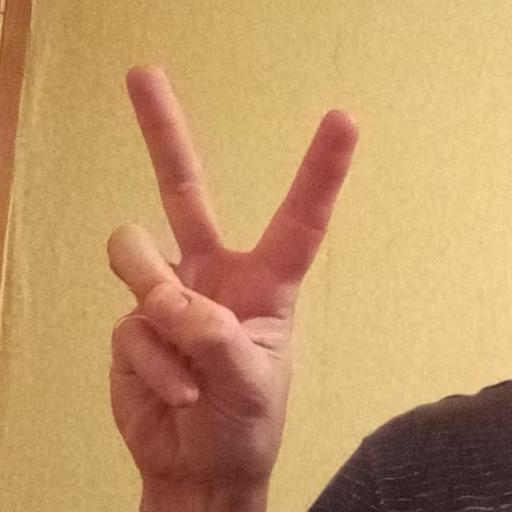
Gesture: peace